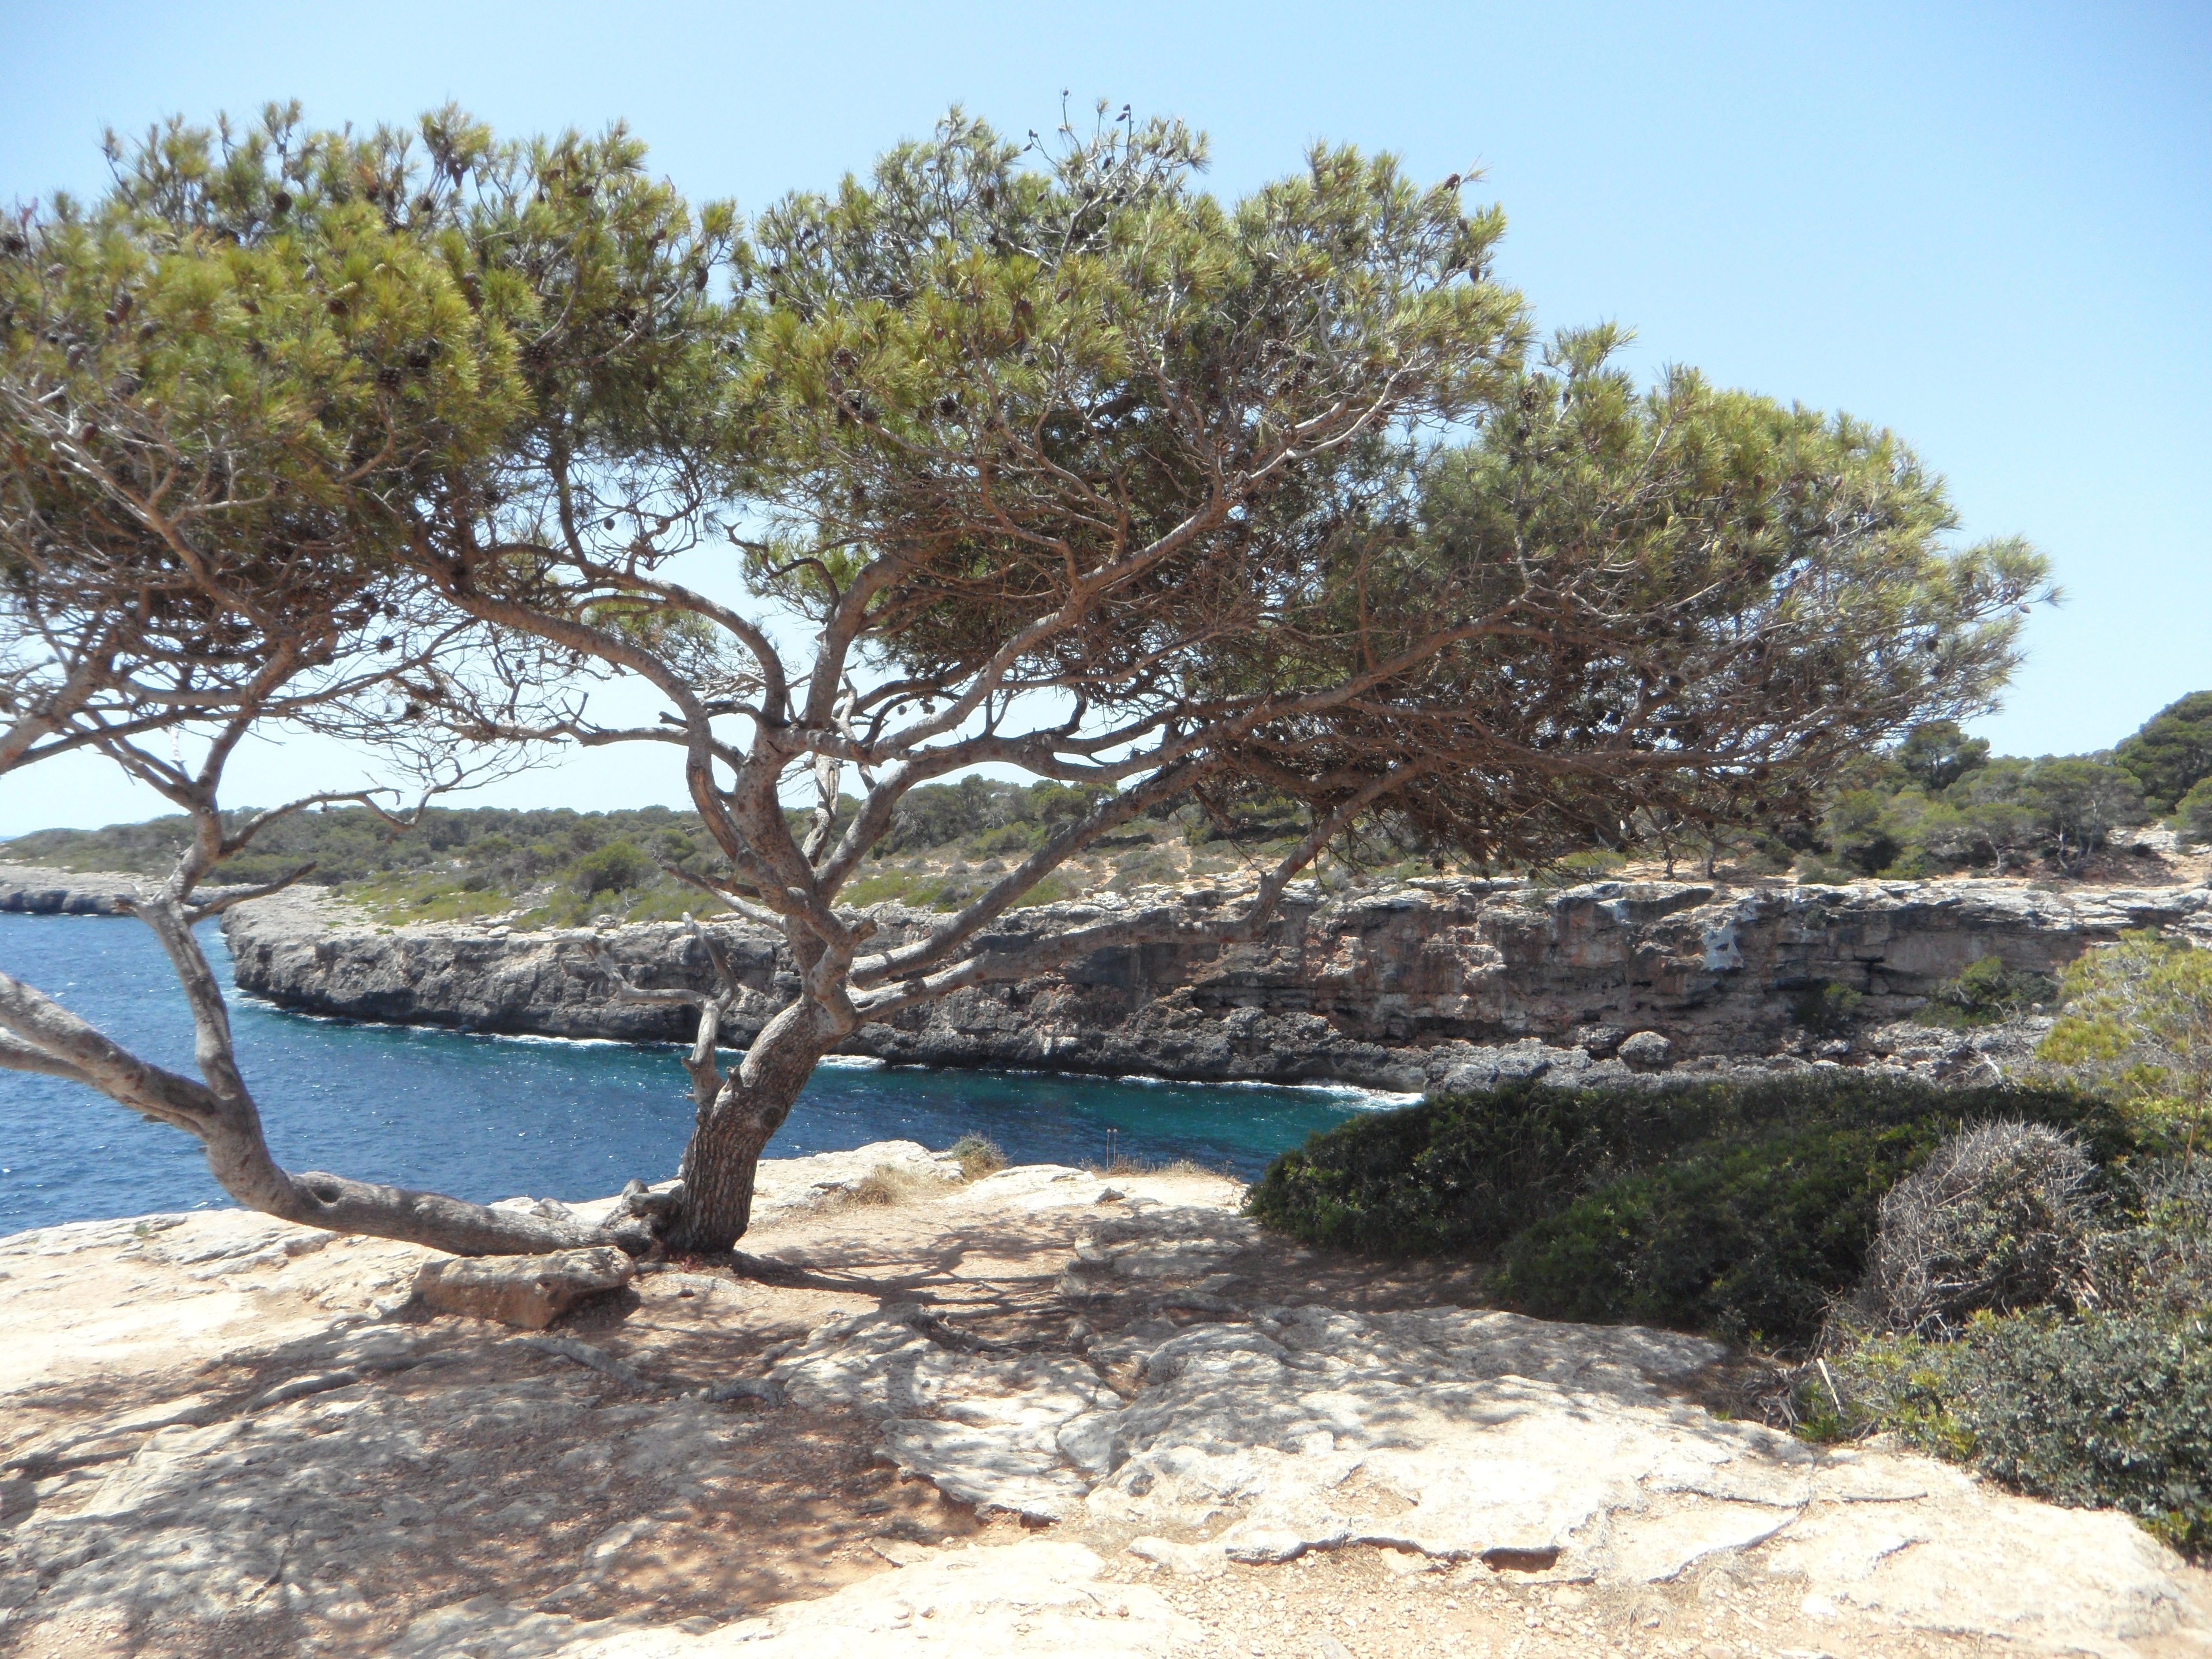
landscape, sea, coast, tree, water, nature, rock, branch, plant, summer, travel, pine, mediterranean, rocky, steep, south, outlook, mallorca, rocky coast, ecosystem, fouling, flowering plant, balearic islands, woody plant, land plant